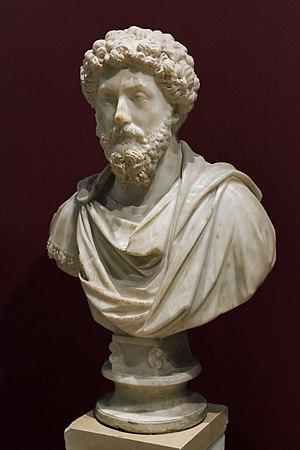
Portrait de l’empereur Marc Aurèle, Musée archéologique d'Istanbul, Turquie. Português: Retrato do emperador Marco Aurélio, Museu Arqueológico de Istambul, Turquia.